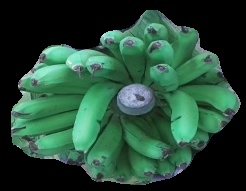
Variety: pachbale
Grade: grade2